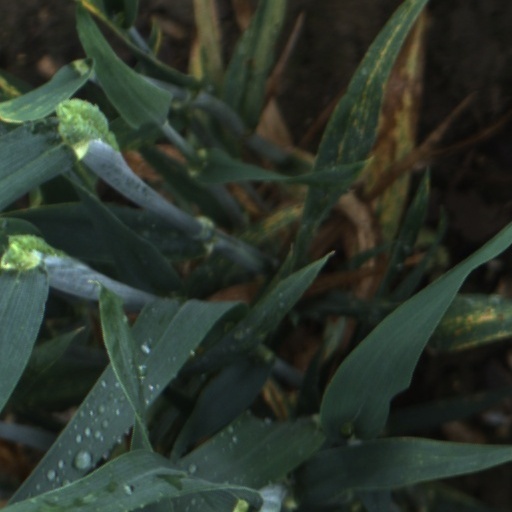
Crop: wheat